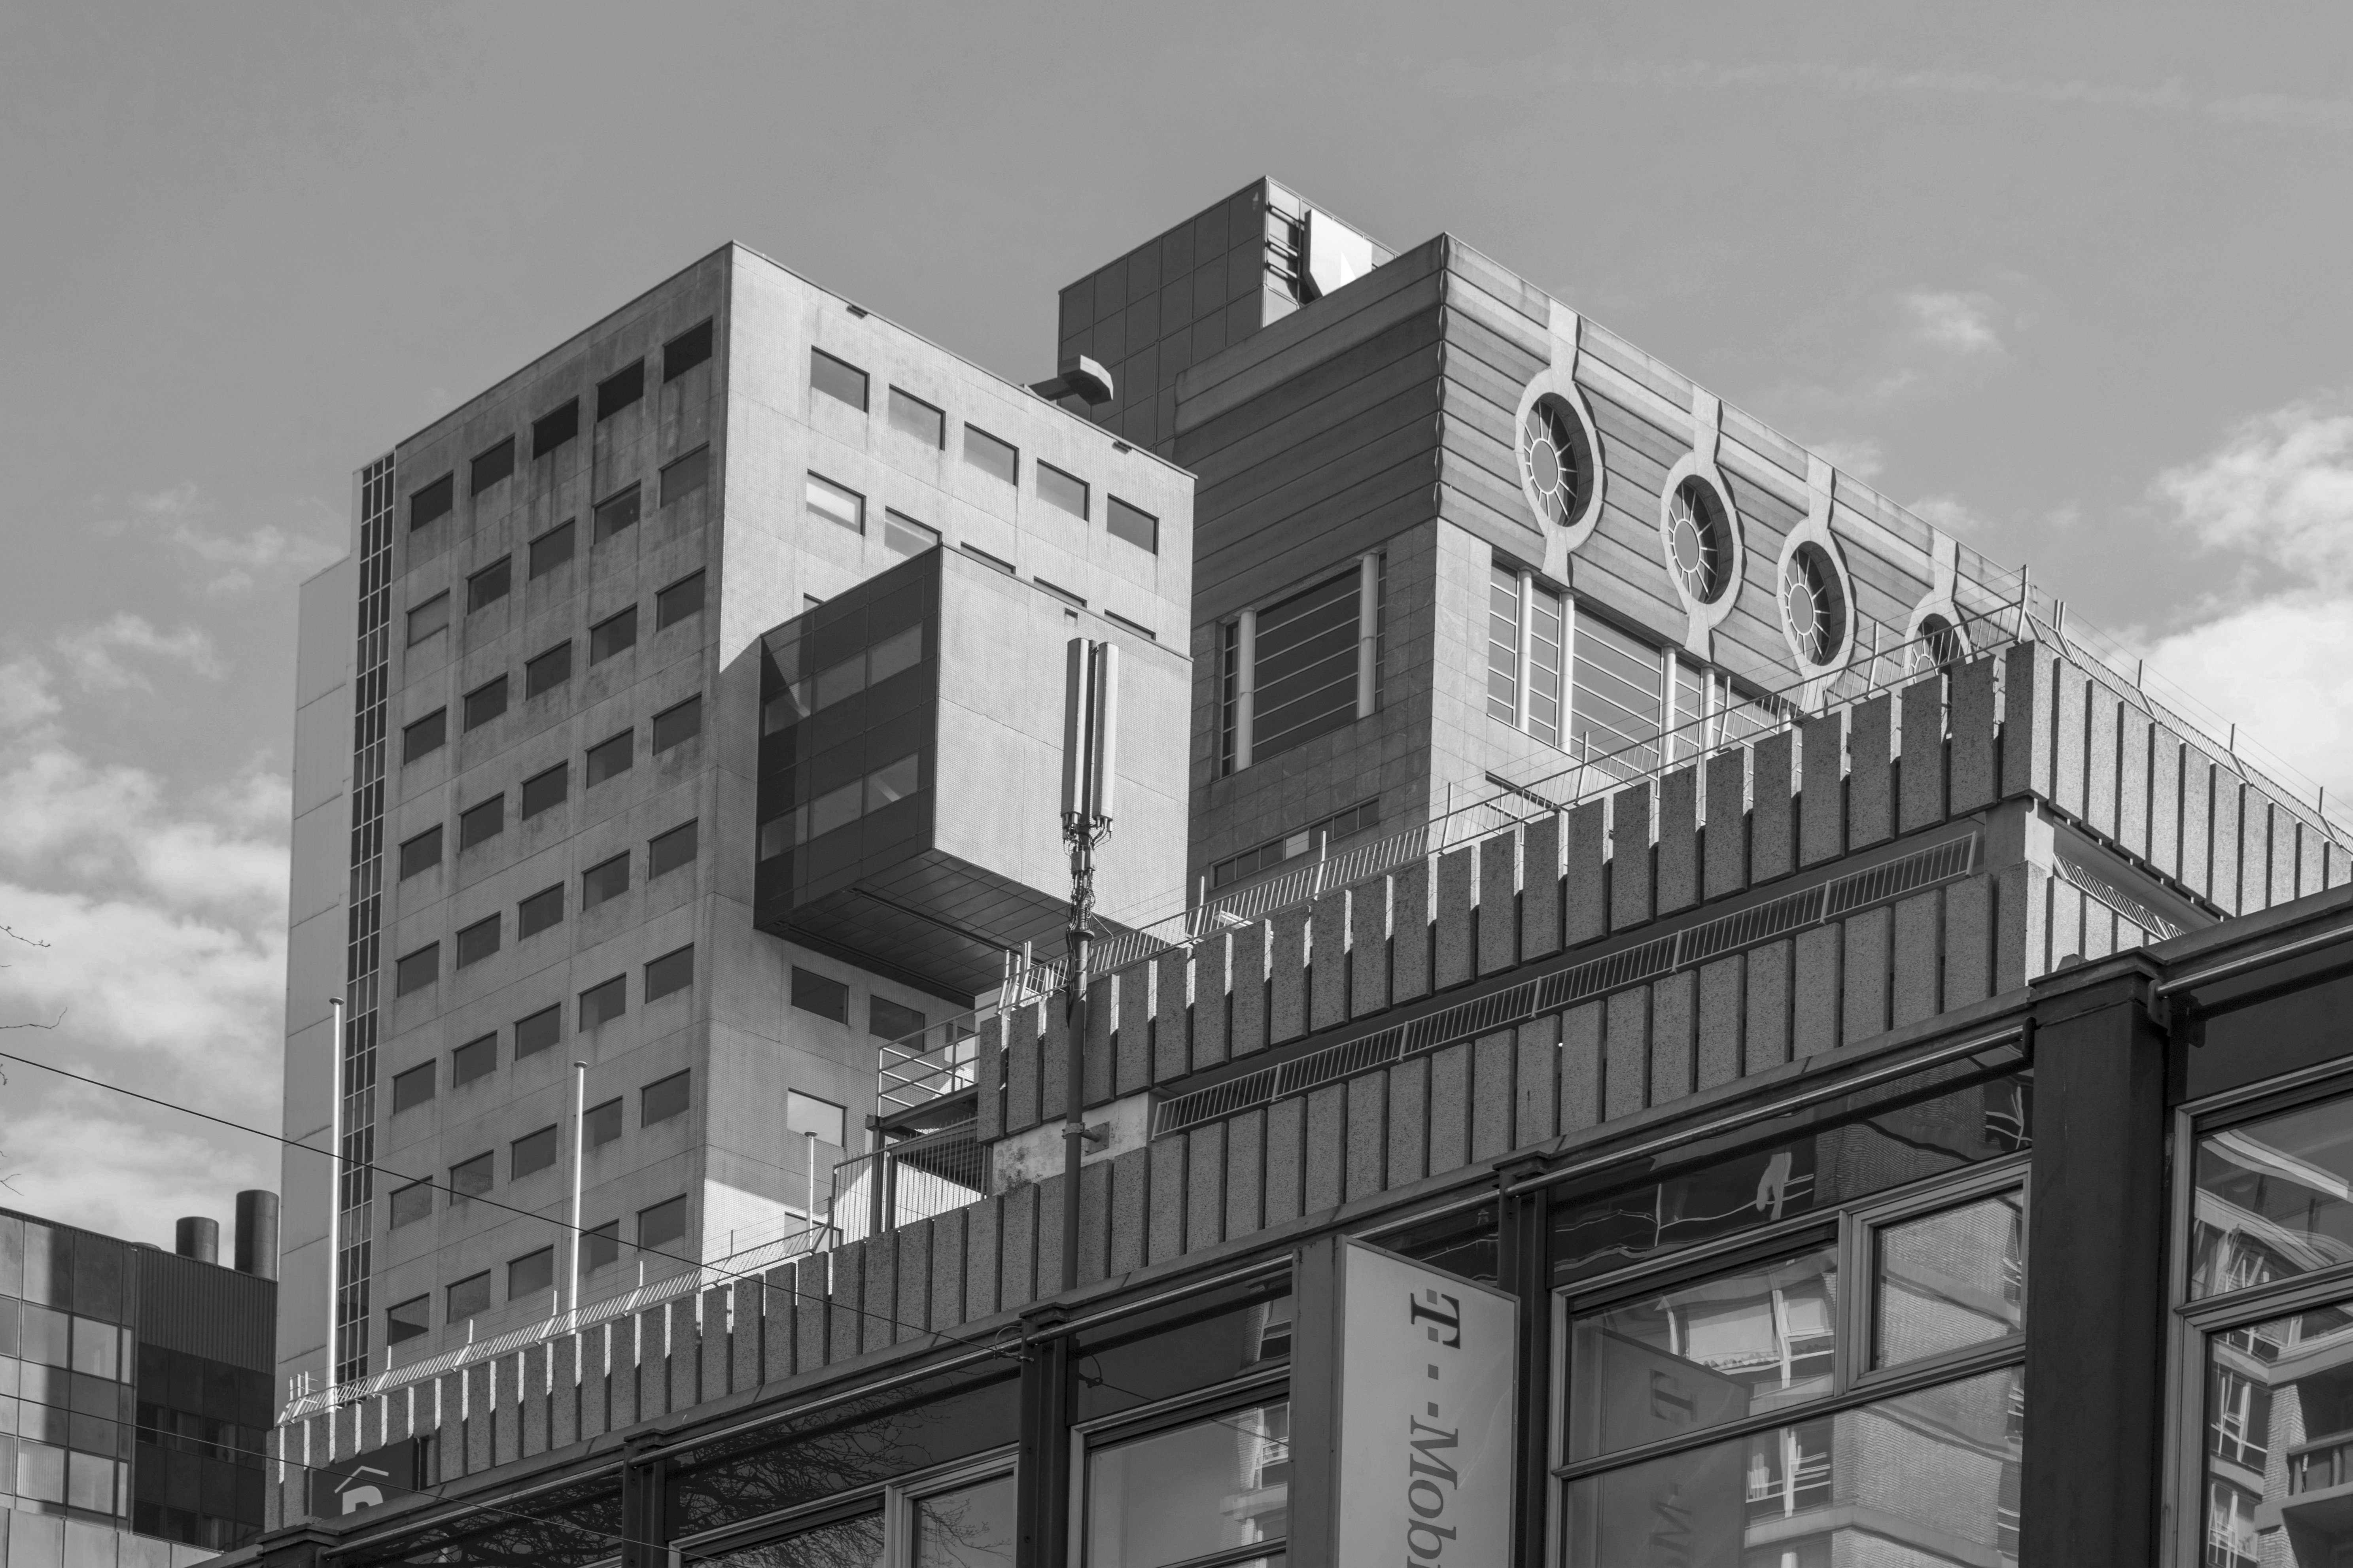
outdoor, black and white, architecture, house, building, city, skyscraper, urban, downtown, facade, nikon, monochrome, apartment, tower block, blackandwhite, nederland, netherlands, rotterdam, outdoorphotography, urbanphotography, metropolis, paulvandevelde, pdvandevelde, padagudaloma, stadsfotografie, nederlandinfotos, buildingcomplex, centrum, condominium, urban area, monochrome photography, residential area, brutalist architecture